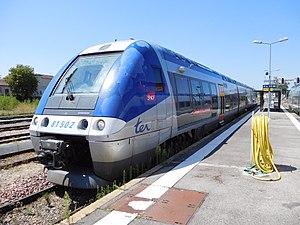
Un AGC Occitanie B81501/502 à l'arrêt en gare de Carmaux, Tarn, France.
La liste des gares du Tarn, est une liste des gares ferroviaires, haltes ou arrêts, situées dans le département du Tarn, en région Occitanie.